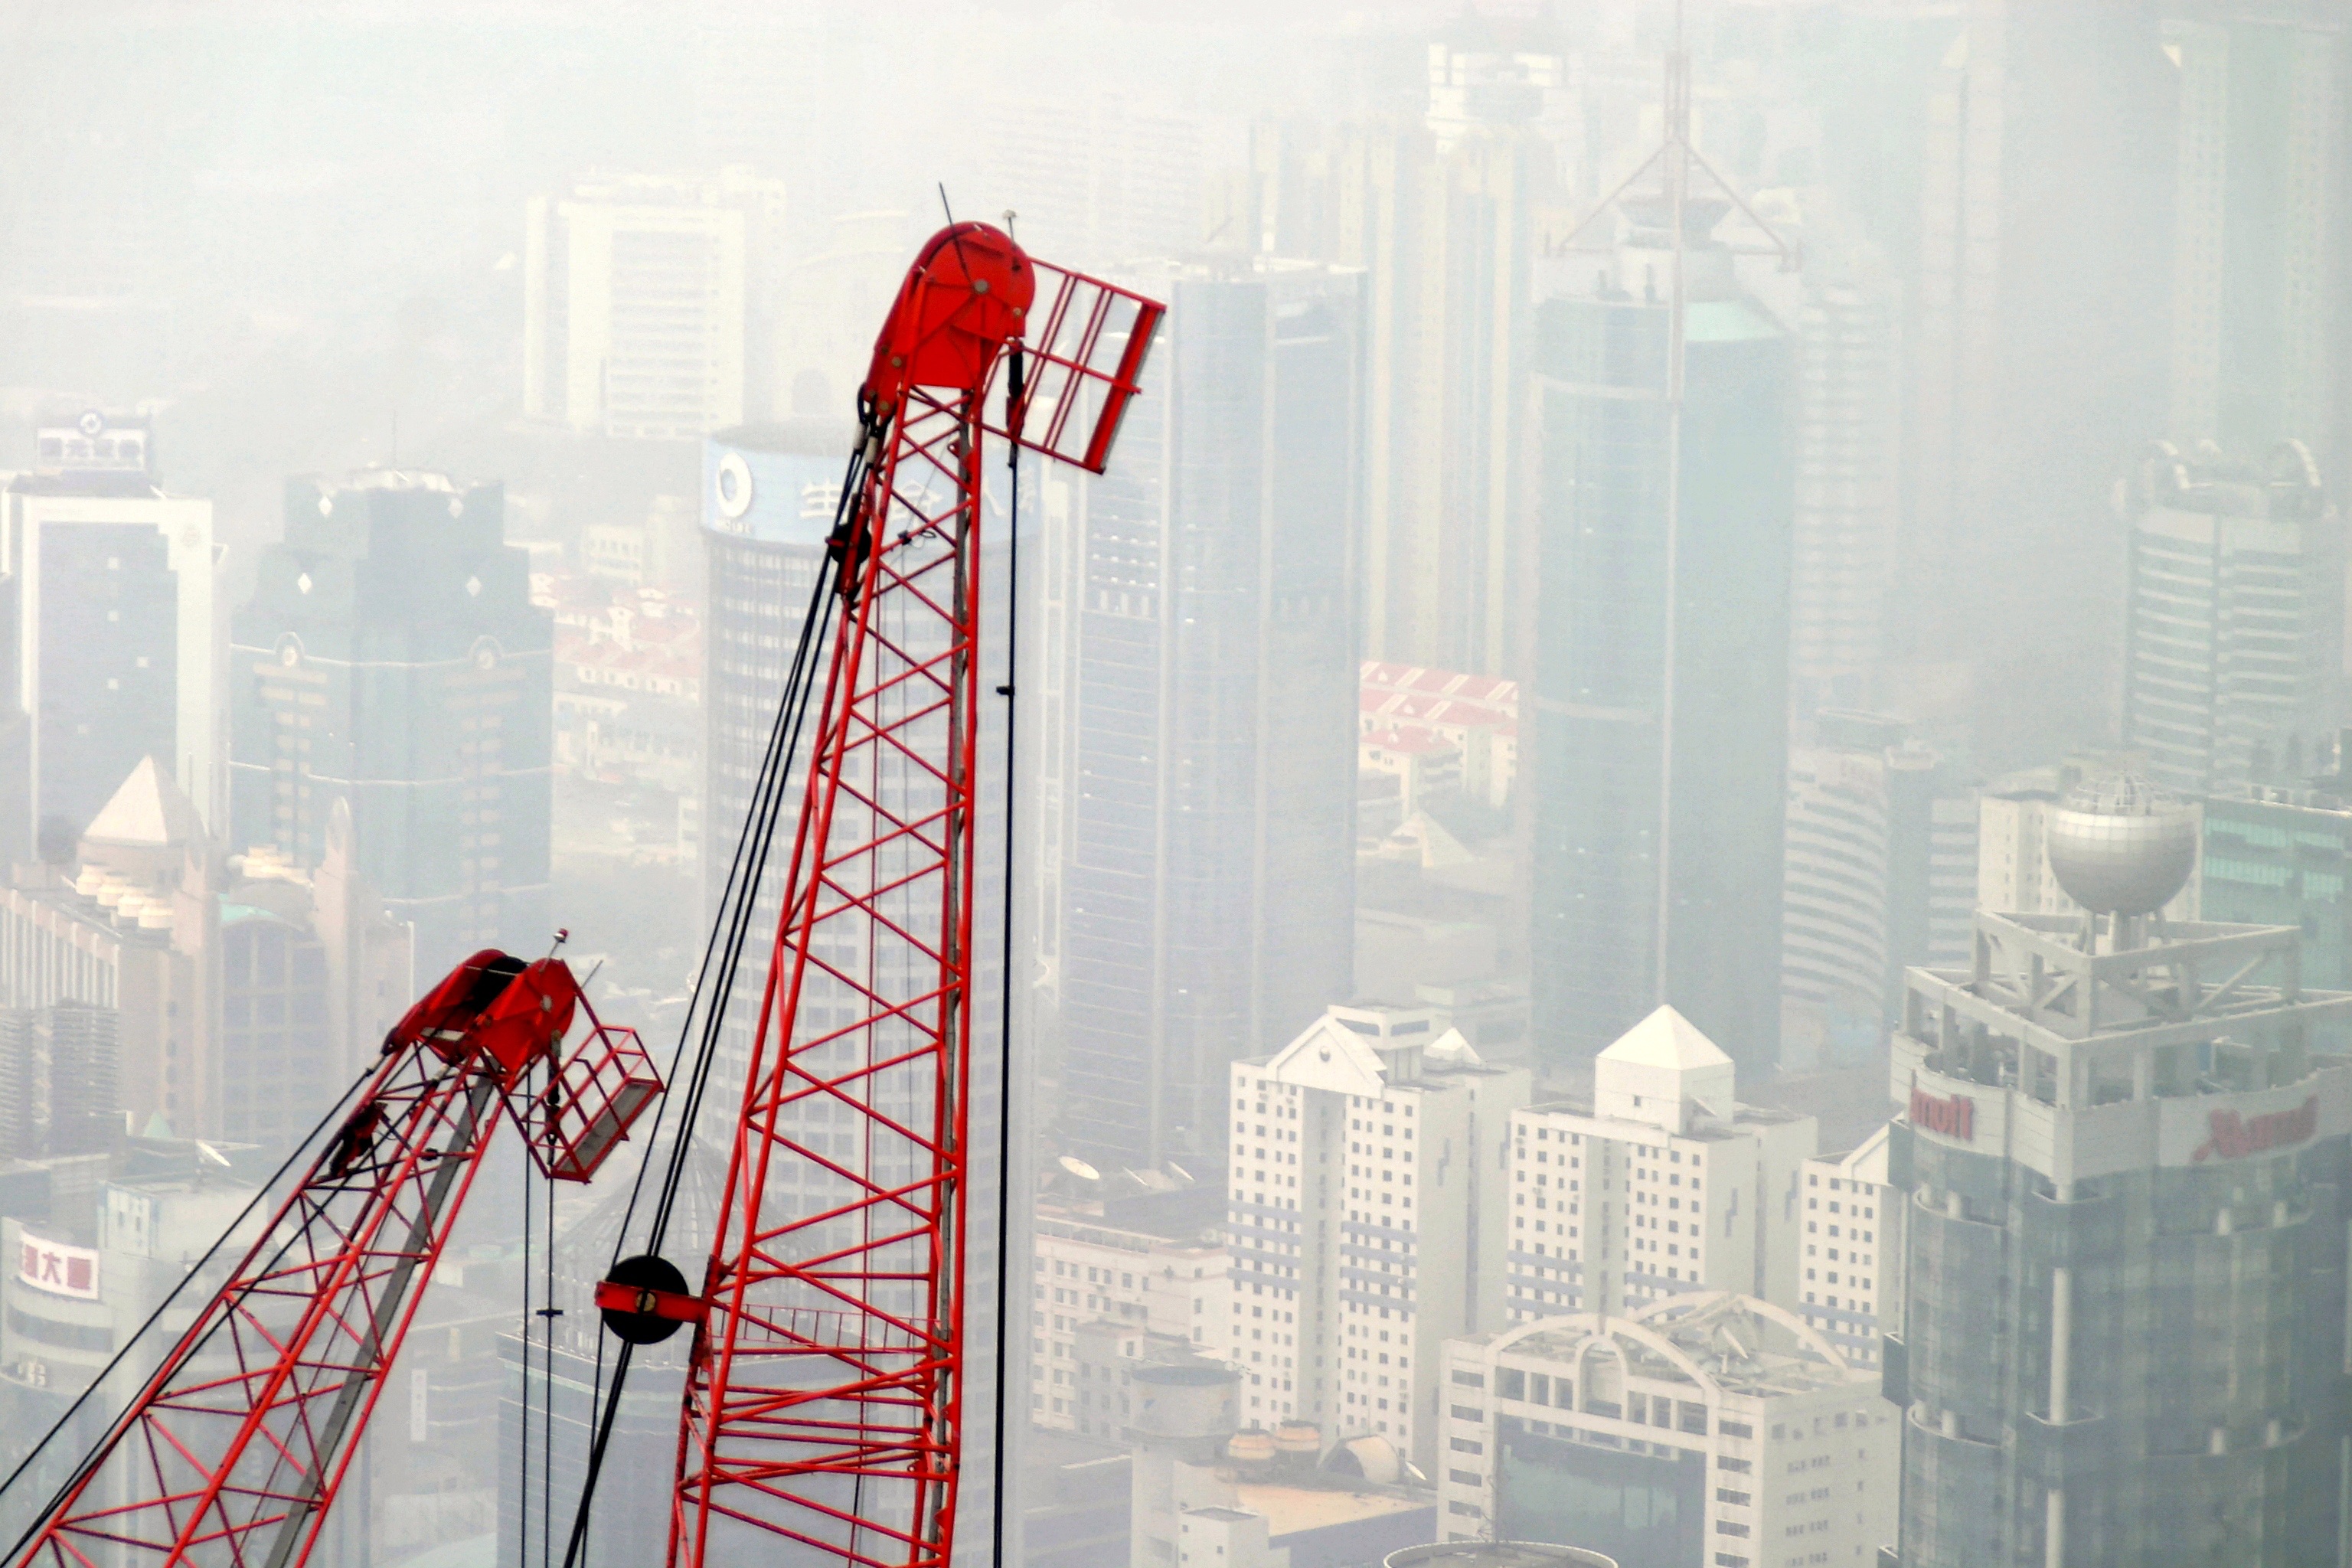
architecture, glass, building, skyscraper, stone, cityscape, tower, facade, modern, tower block, crane, mirroring